Nuray Lale

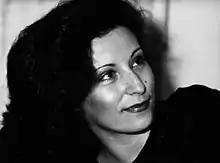
Nuray Lale

Nuray Lale (born 28 March 1962 in Akcurun) is a Turkish-German writer and translator.